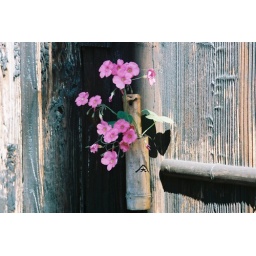
Some flowers I found beside a house door